Common Lisp Interface Manager

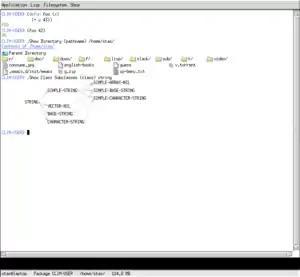
McCLIM Lisp Listener

A free software implementation of CLIM is named McCLIM. It has several extensions to CLIM and has been used for several applications like Climacs, an Emacs-like editor. It also provides a mouse-sensitive Lisp Listener, a read–eval–print loop (REPL) for Common Lisp.